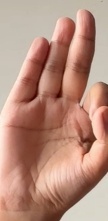
ASL sign: F